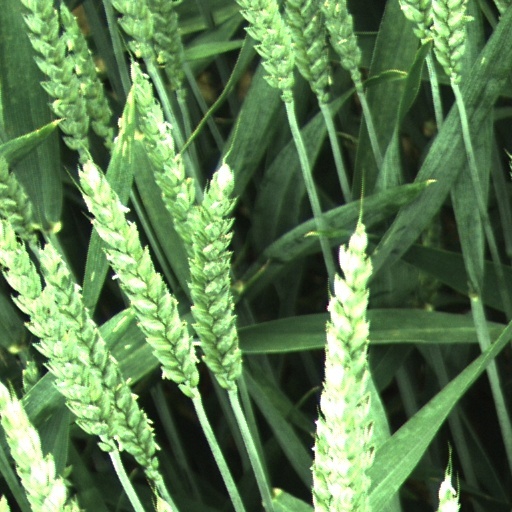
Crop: wheat